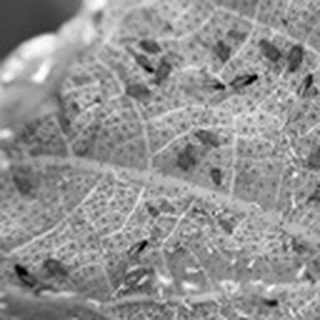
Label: cotton_aphids